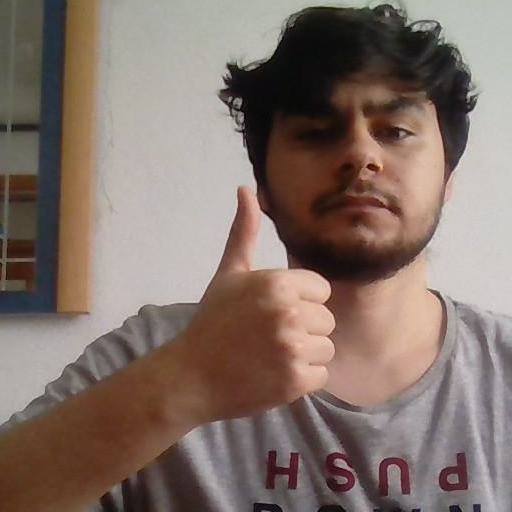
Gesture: like